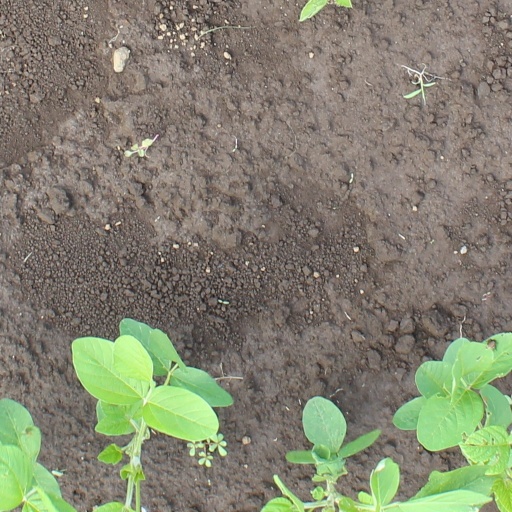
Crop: soybean